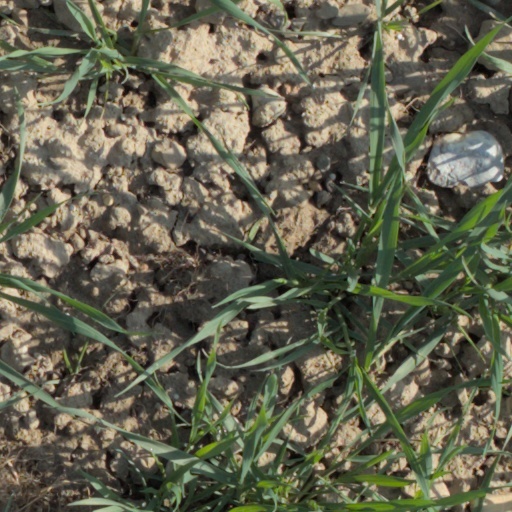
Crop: wheat